Ad Infinitum (video game)

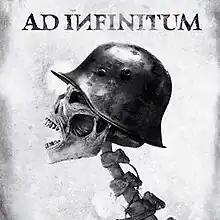

Ad Infinitum is a 2023 survival horror video game developed by Hekate and published by Nacon. It is set during World War I and was released for PlayStation 5, Windows, and Xbox Series X/S on 14 September 2023.